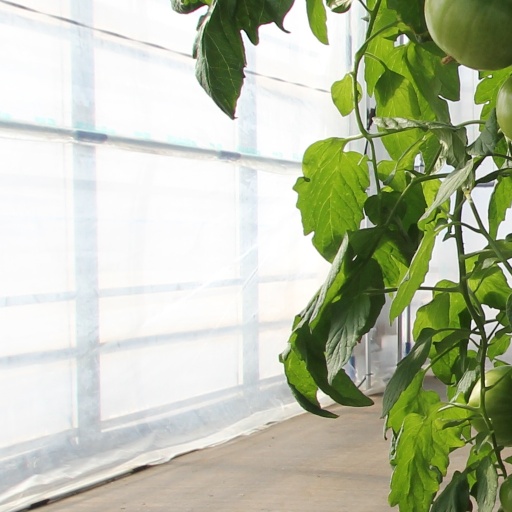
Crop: tomato